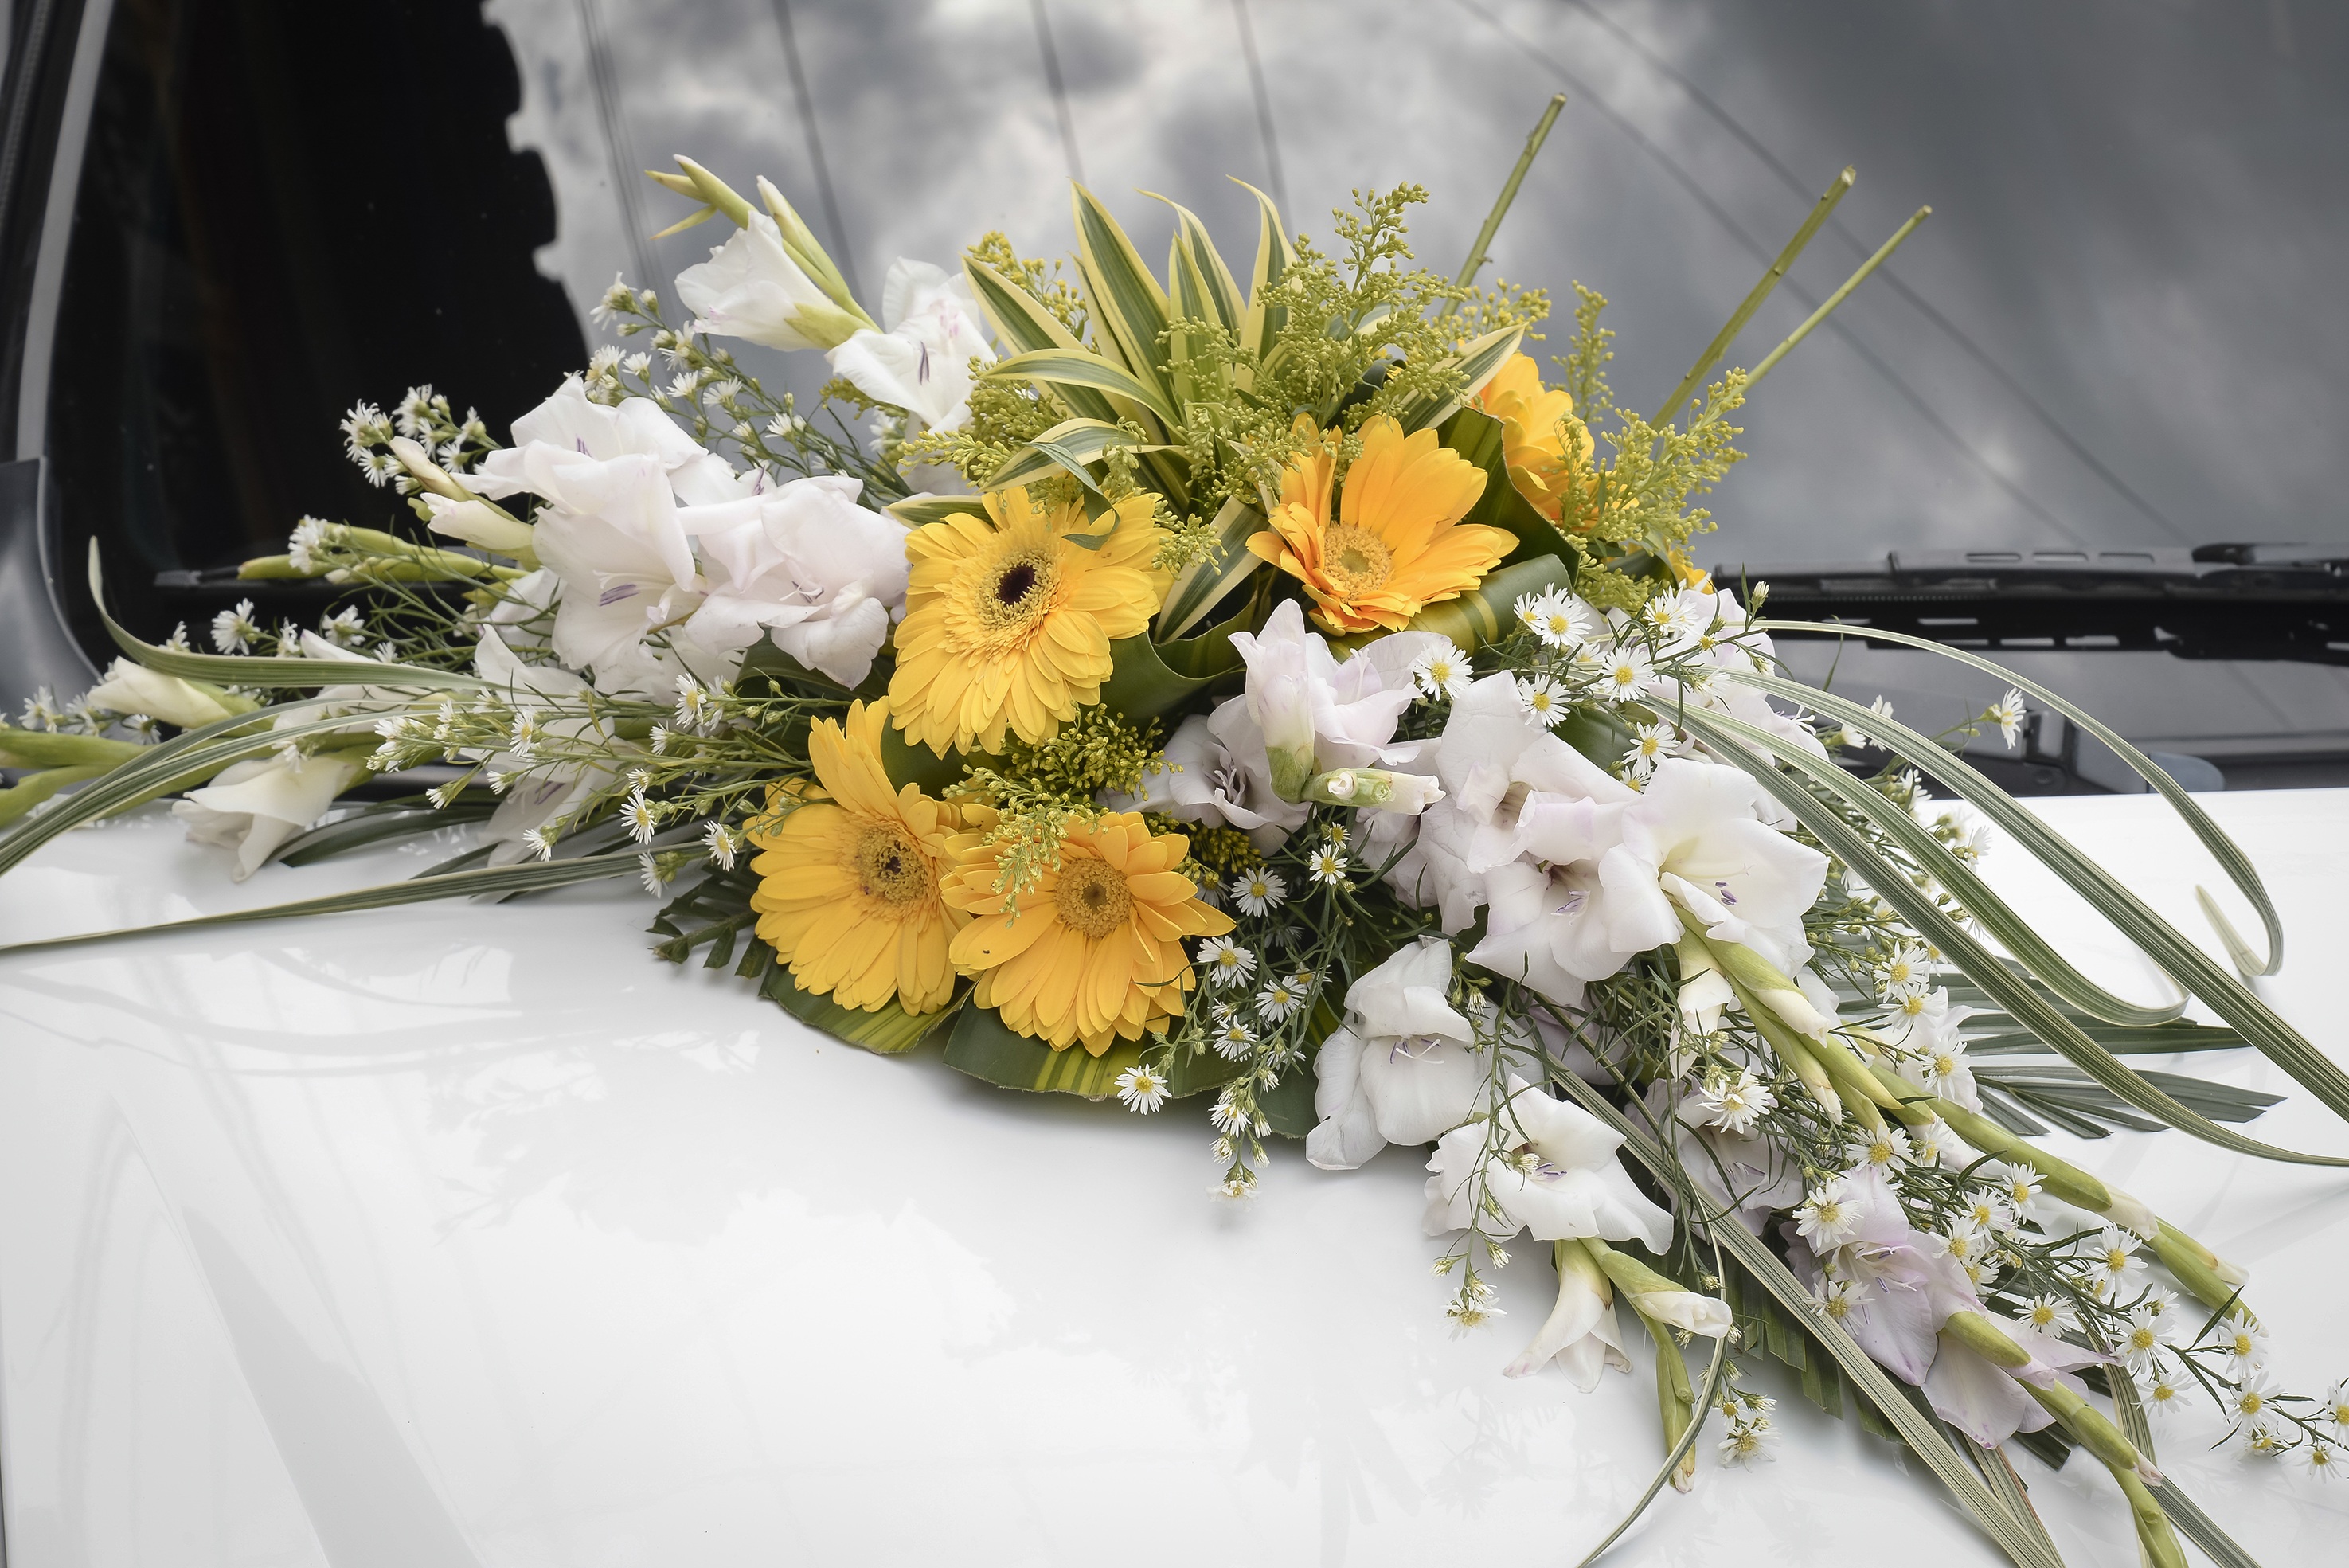
branch, plant, flower, commitment, marriage, flora, flowers, art, floristry, retail, flower bouquet, cut flowers, ikebana, floral design, centrepiece, flower arranging